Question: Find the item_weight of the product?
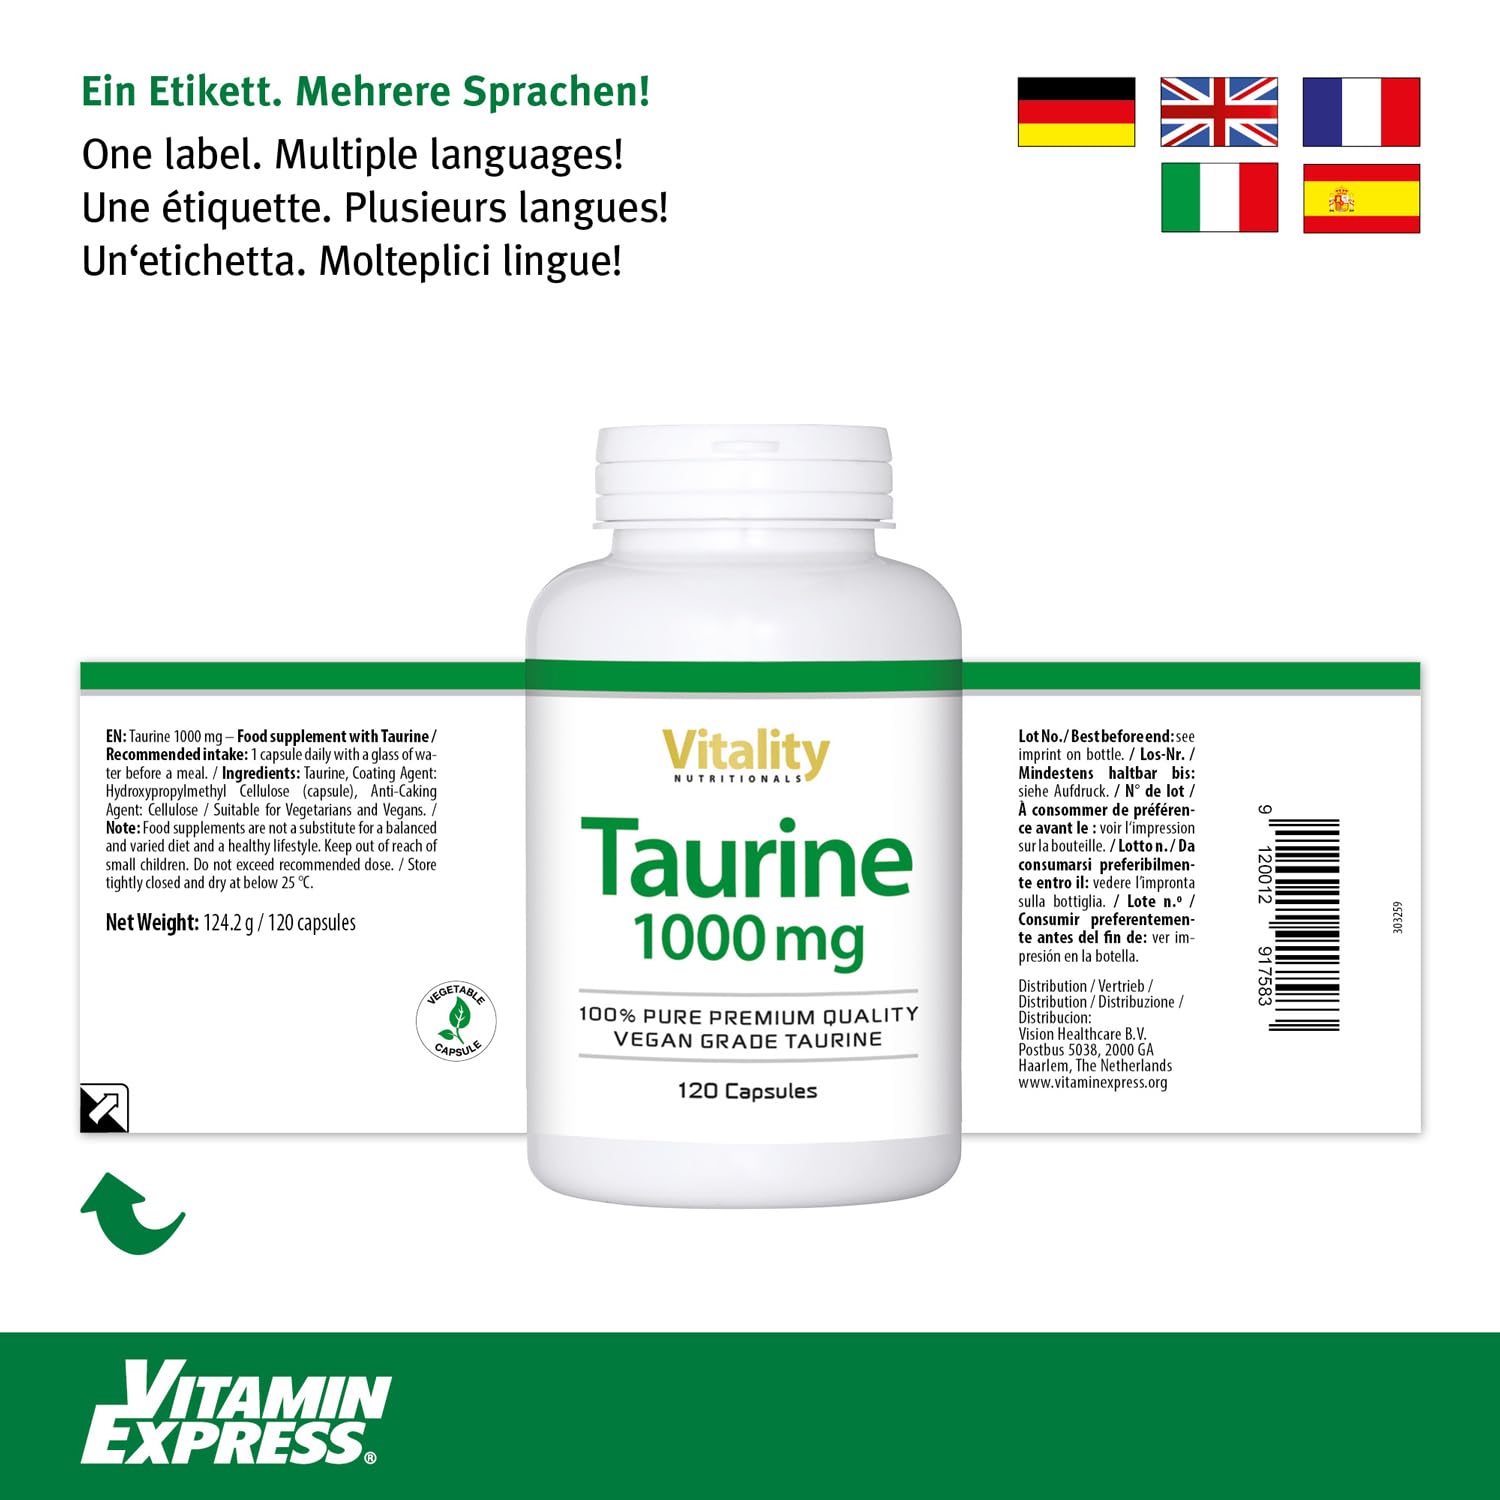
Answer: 124.2 gram